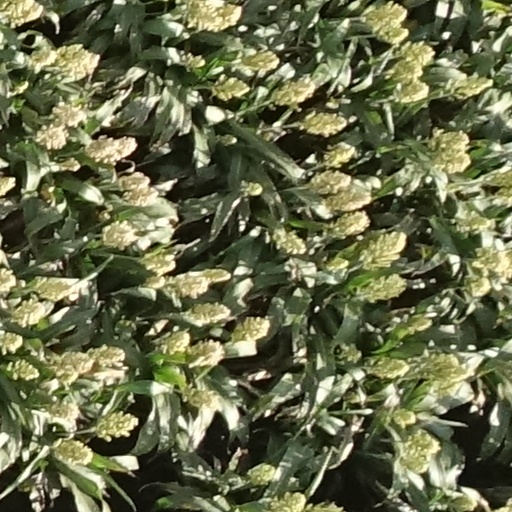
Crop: sorghum